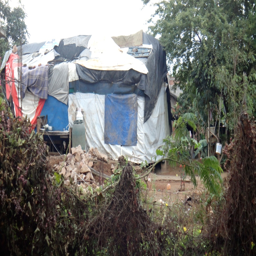
a house made of plastic and blankets .